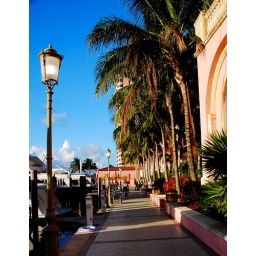
Palm trees lining the boat docks at the Boca Raton Hotel &amp;amp; Resort in Boca Raton, FL